580 California Street

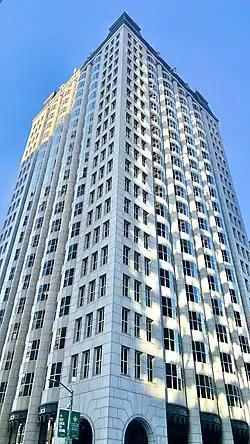
In 2021

580 California Street is a high rise office building completed in 1987 in the Financial District of San Francisco, California. The postmodern, , 23 story tower is bordered by Kearny Street and California Street, and is topped with three faceless, -tall statues, on each side of the building on the twenty-third floor. The art installation is entitled "The Corporate Goddesses" by Muriel Castanis, the late designer and creator of the sculptures.